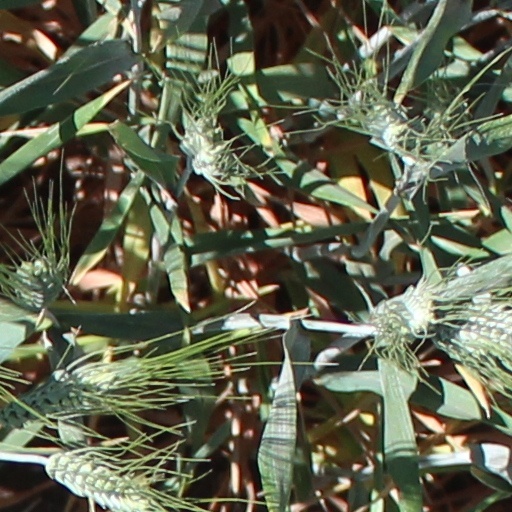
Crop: wheat